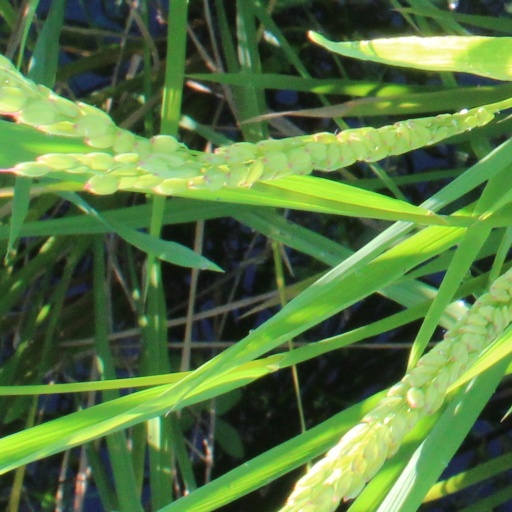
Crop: rice